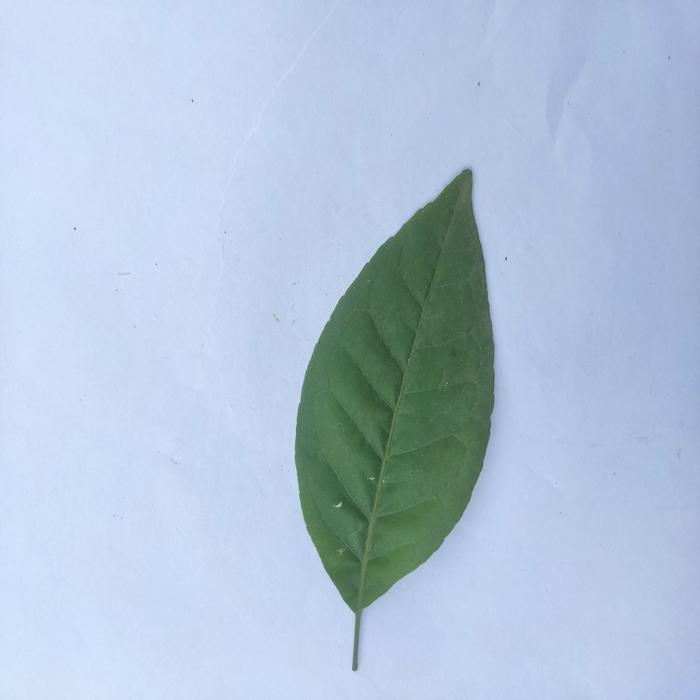
Crop: Aegle Marmelos
Leaf condition: Healthy_Leaf